Abdoulaye Sissako

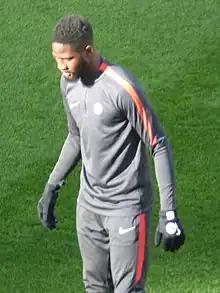
Sissako with Châteauroux in 2018

Sissako Lagun (born 26 May 1998) is a French professional footballer who plays as a midfielder for Belgian First Division A club Kortrijk.